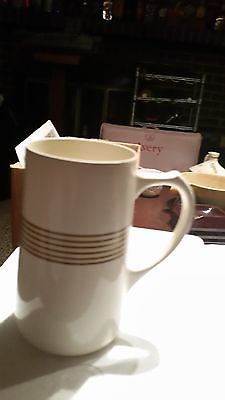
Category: mug